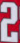
Number: 2